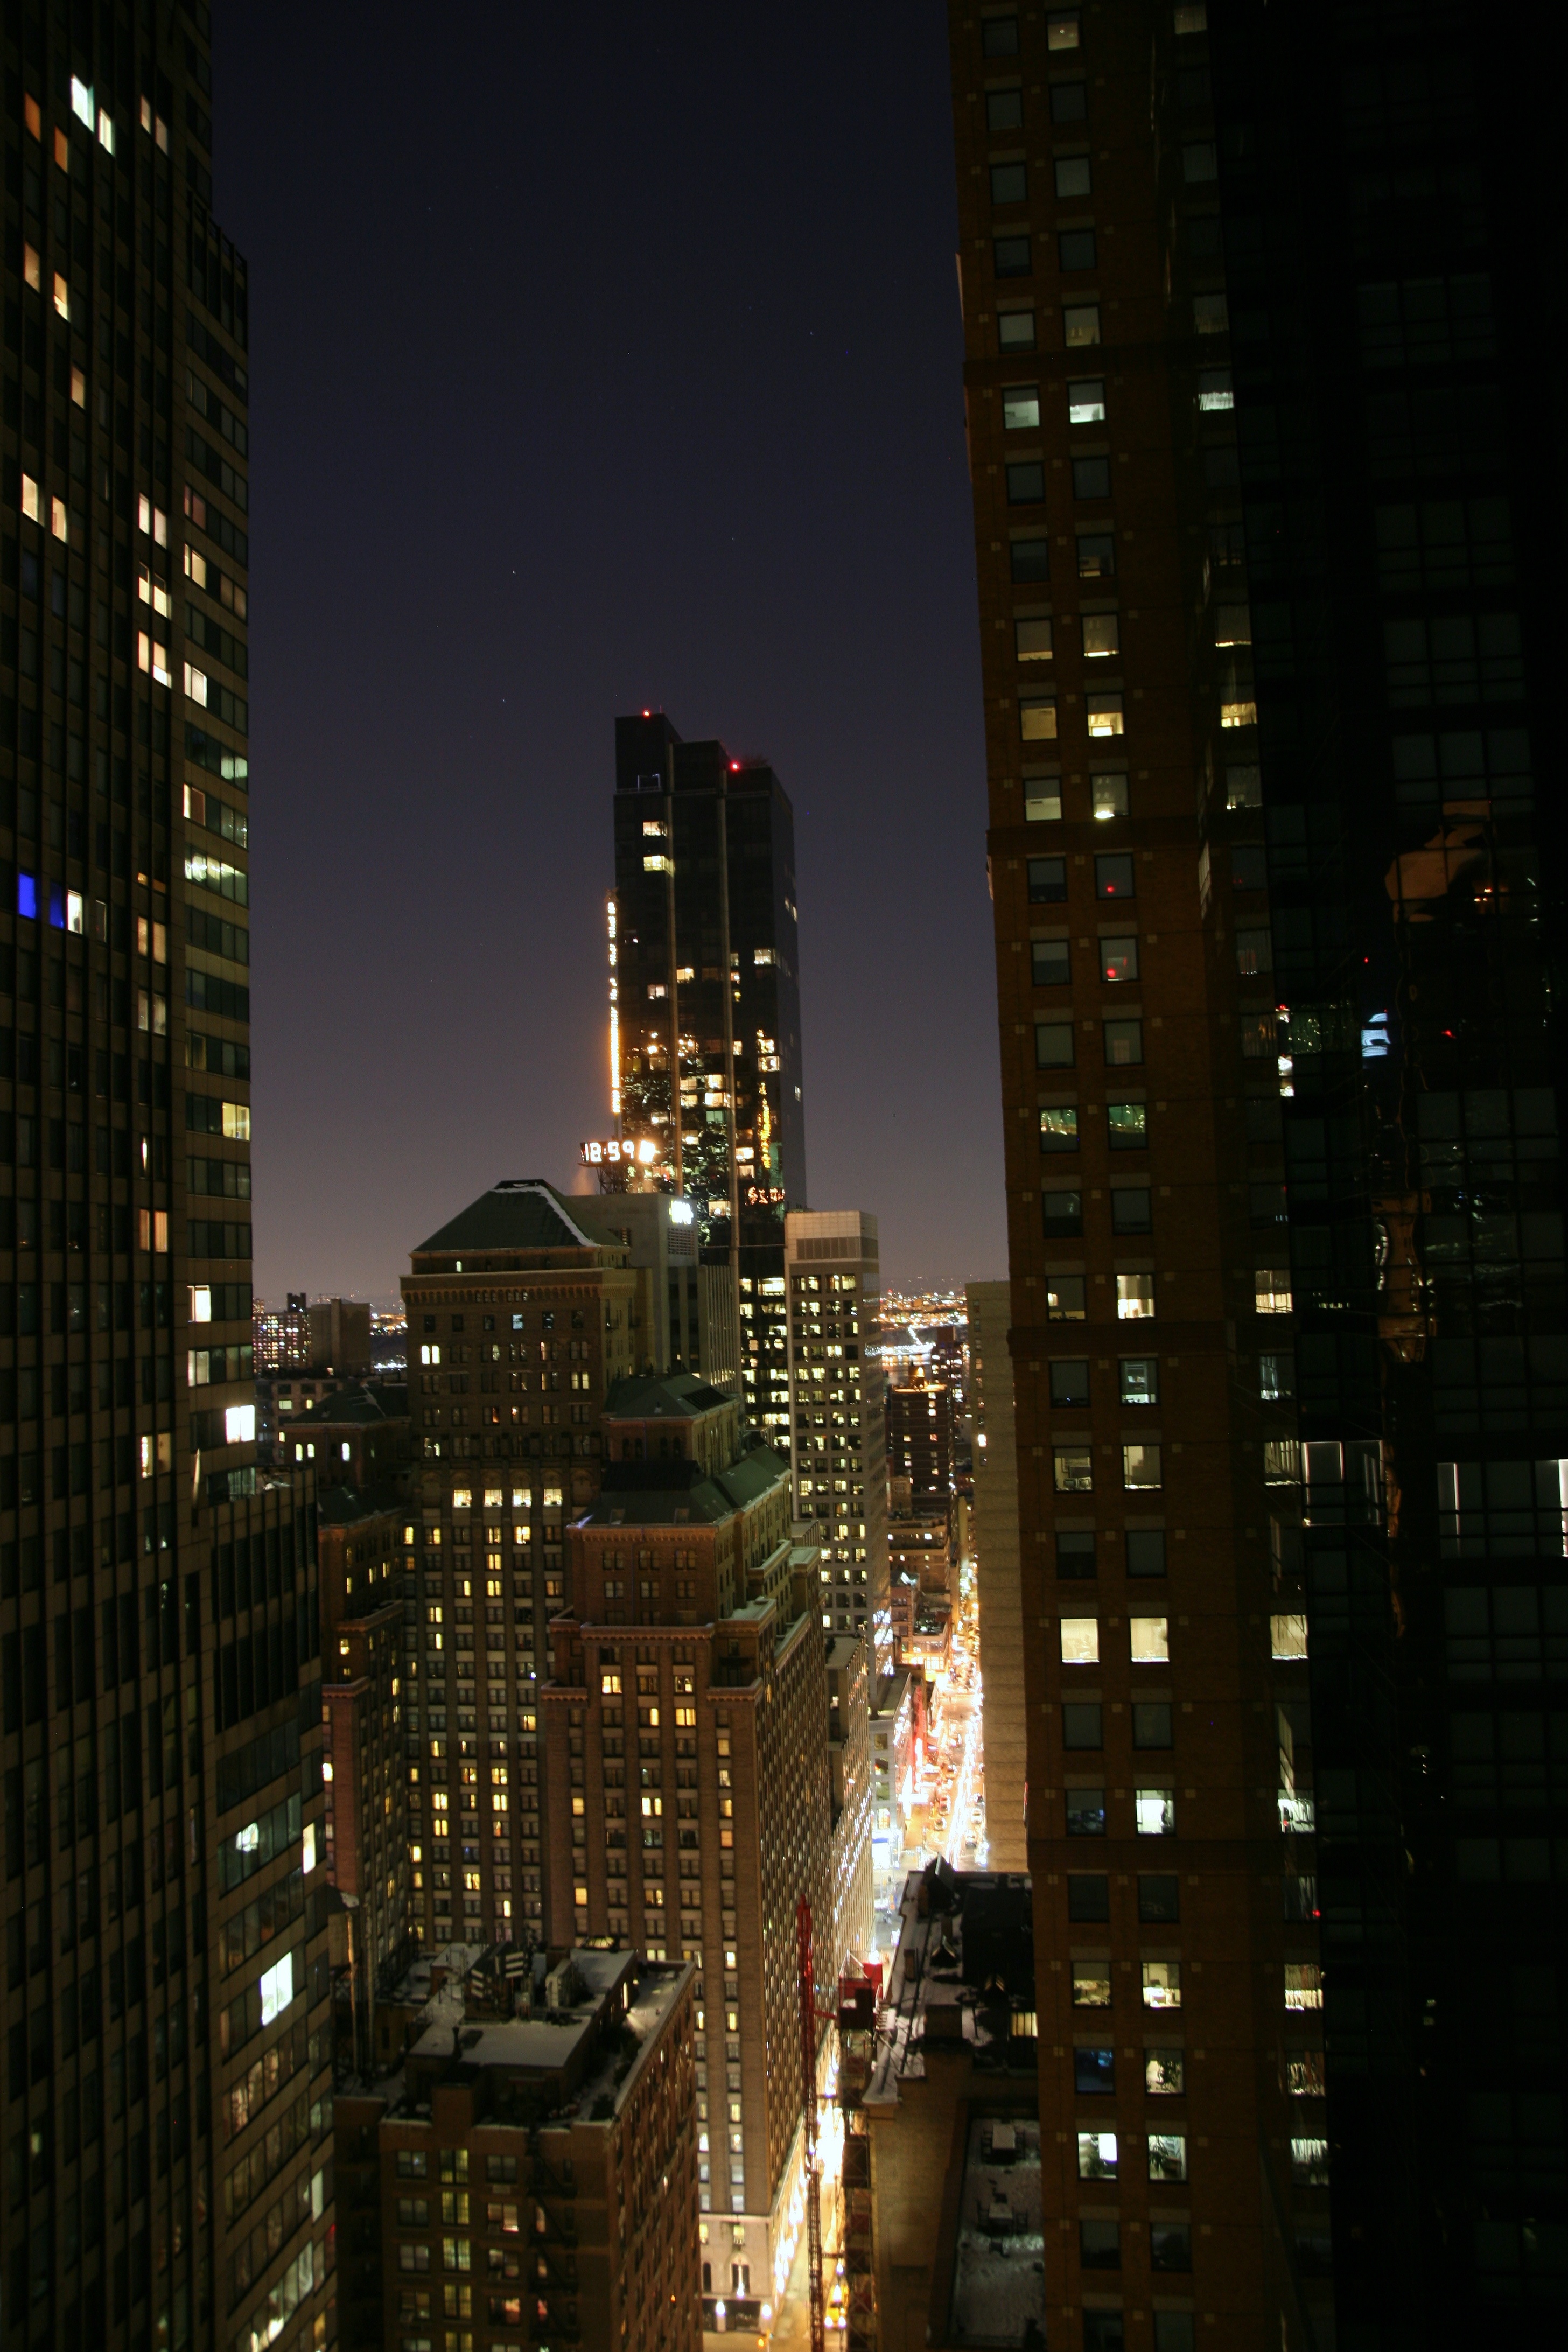
architecture, skyline, night, building, city, skyscraper, cityscape, downtown, dusk, evening, reflection, tower, nyc, landmark, tower block, newyork, hotel, newyorkcity, ny, nightlights, metropolis, skycraper, midtownwest, parkermeridien, parkermeridienhotel, urban area, human settlement, metropolitan area